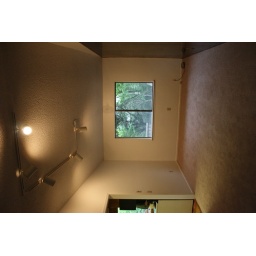
Studio 54 in here with those crazy track lights and the paneled black and gold beveled glass wall.